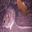
Label: mouse